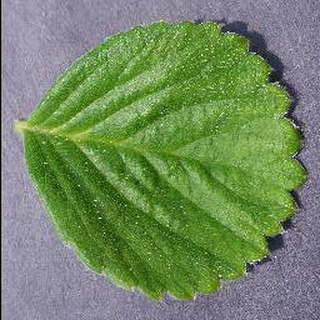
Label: healthy_strawberry